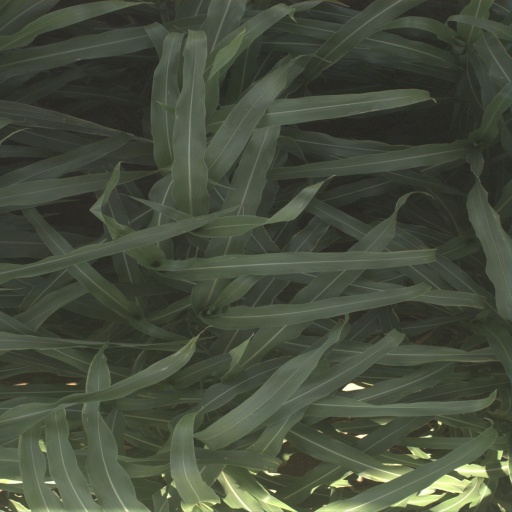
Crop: sorghum